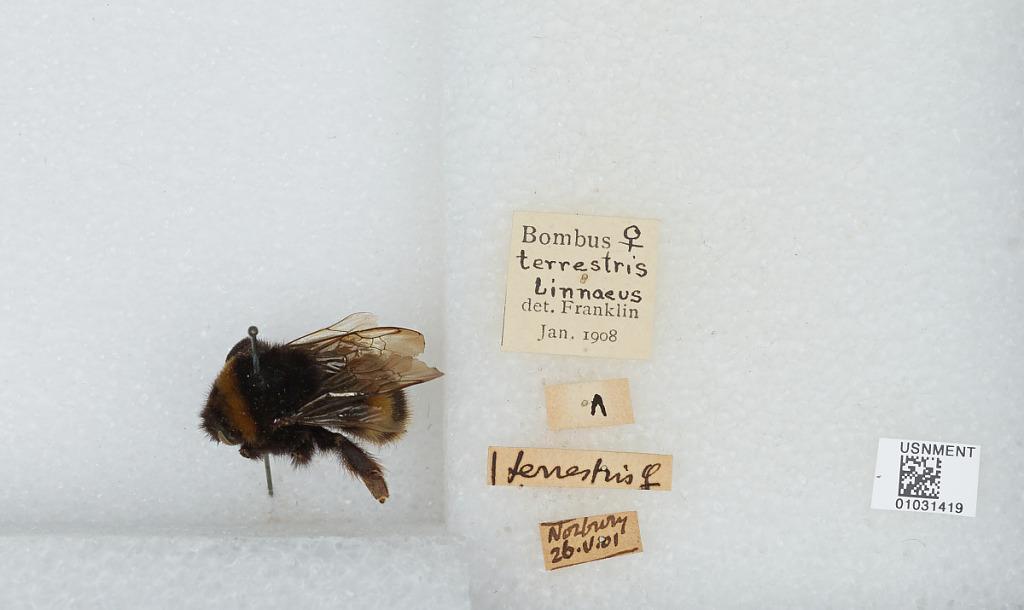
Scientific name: Bombus (Bombus) terrestris audax Harris
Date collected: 1901-5-26
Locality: Norbury
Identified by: Franklin